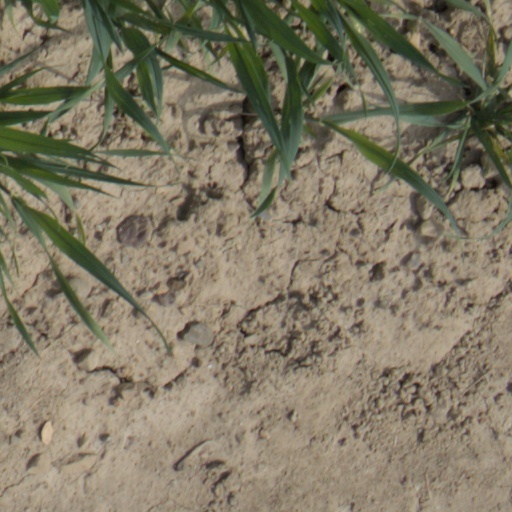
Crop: wheat